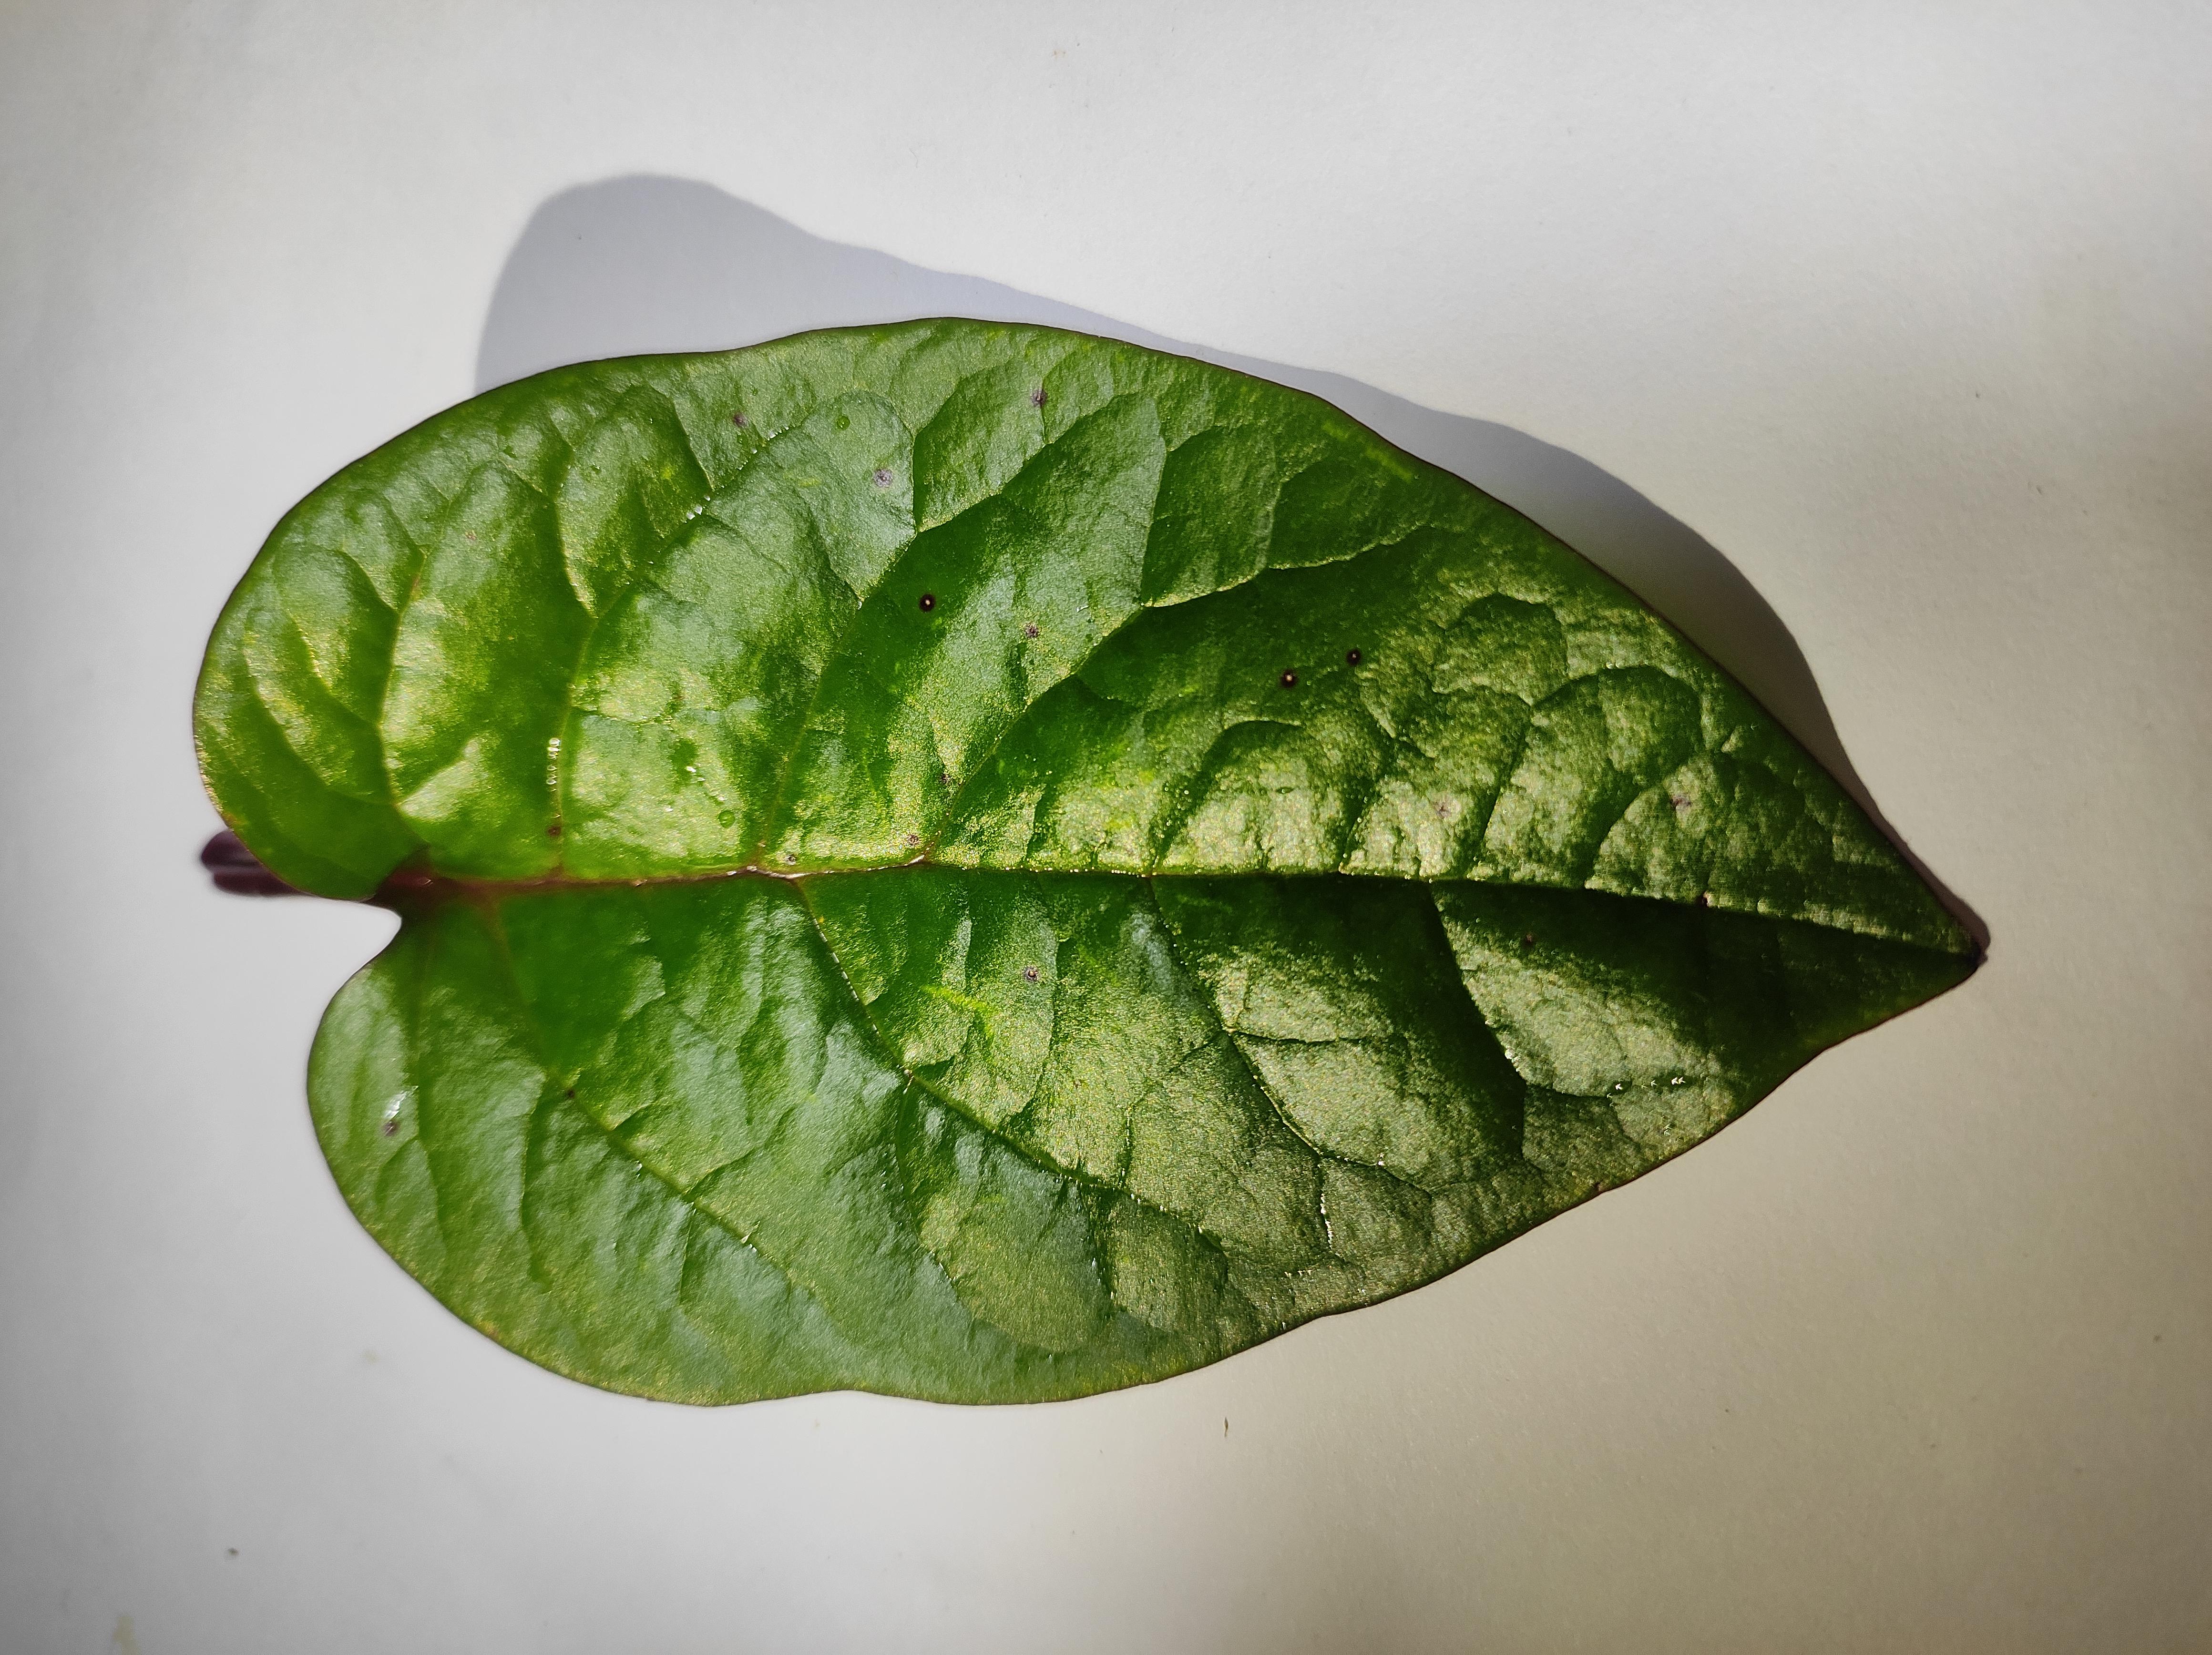
Label: healthy